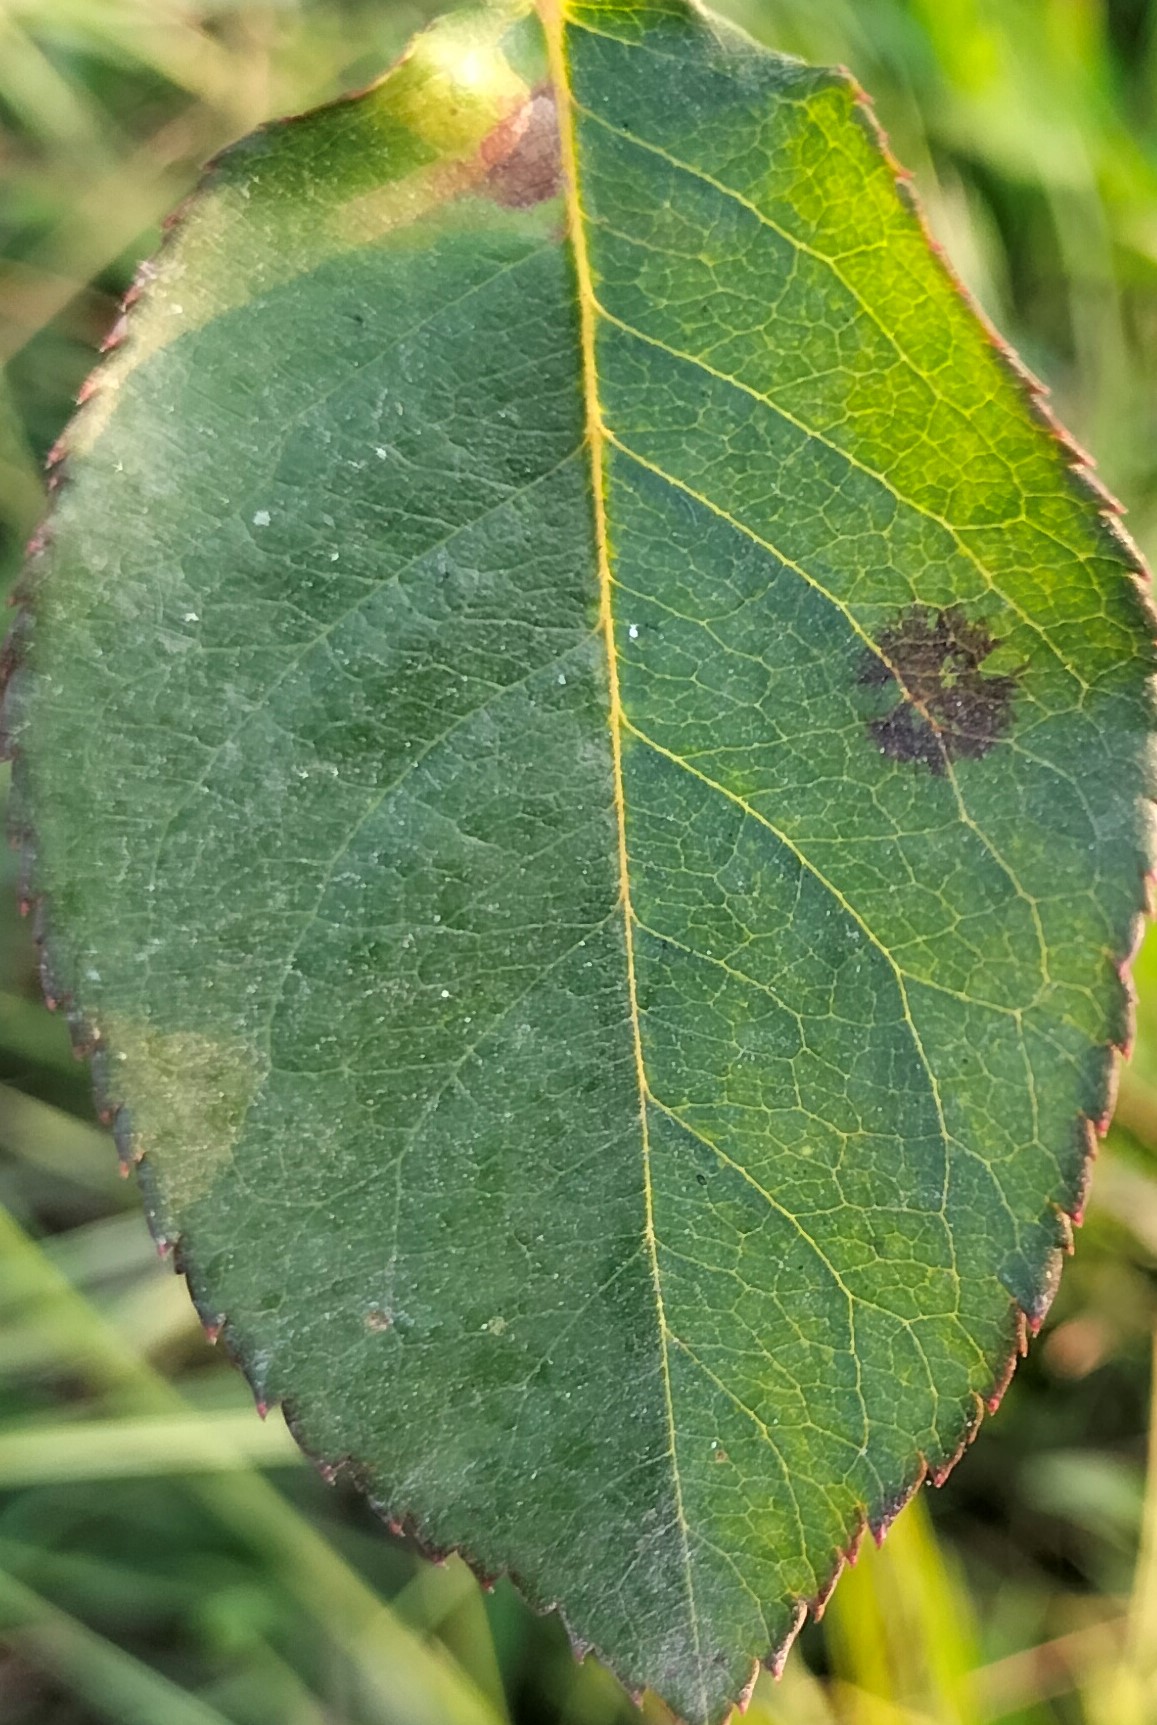
Label: Black Spot